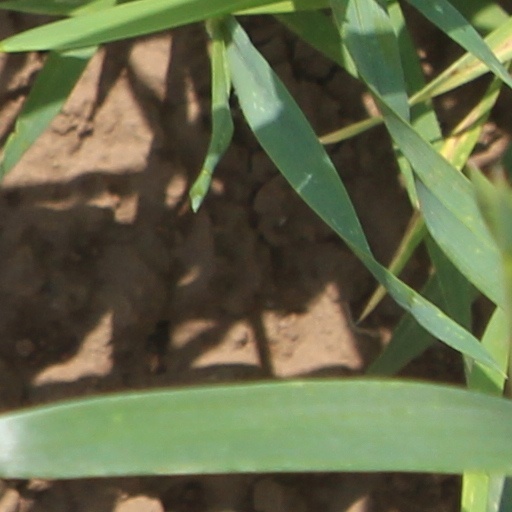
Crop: wheat